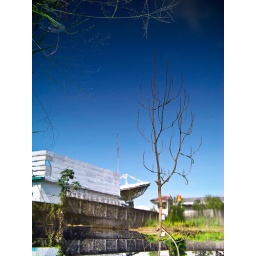
Blue sky by water